Campaigns of Jamal ad-Din II

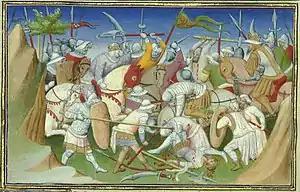
The Sultan of Adal (right) and his troops battling King Yagbea-Sion and his men. From "Le Livre des Merveilles", 15th century.

during the campaign of Sultan Mansur, the Adalites were struck by a catastrophe when Sultan Mansur and his brother Muhammad were captured in battle by the Solomonids. Mansur was immediately succeeded by the youngest brother of the family Jamal ad-Din II. Sultan Jamal reorganized the army into a formidable force and defeated the Solomonic armies.